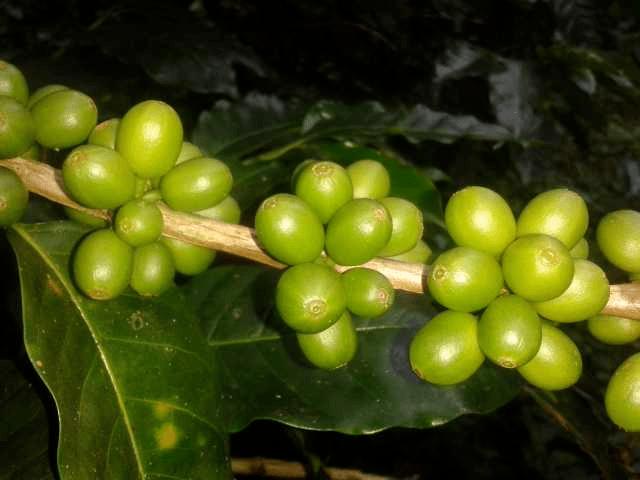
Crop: unknown
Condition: coffee